Credit crunch

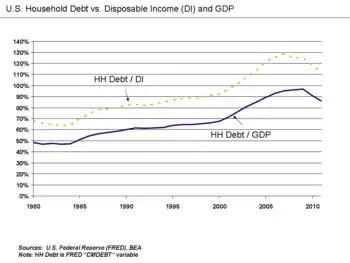
U.S. household debt relative to disposable income and GDP.

A credit crunch is often caused by a sustained period of careless and inappropriate lending which results in losses for lending institutions and investors in debt when the loans turn sour and the full extent of bad debts becomes known.